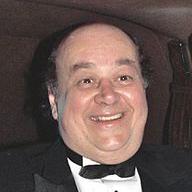
Age: 54